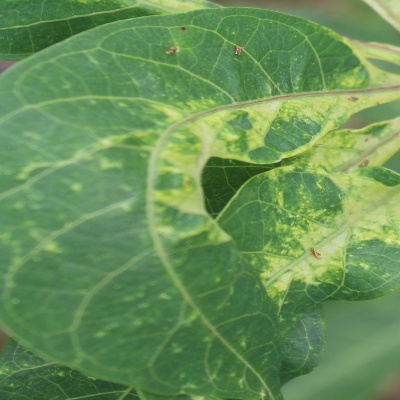
Crop: Cassava
Condition: mosaic